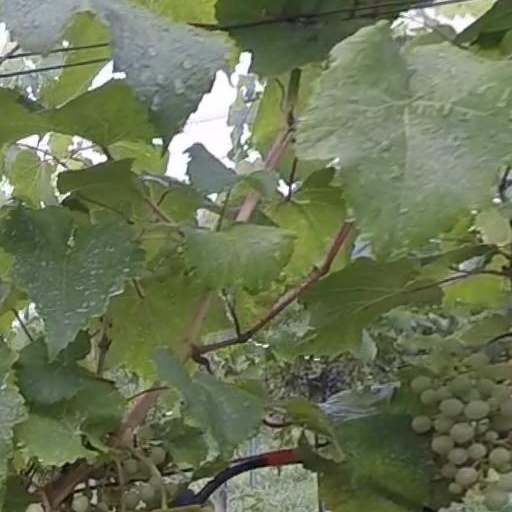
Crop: grape